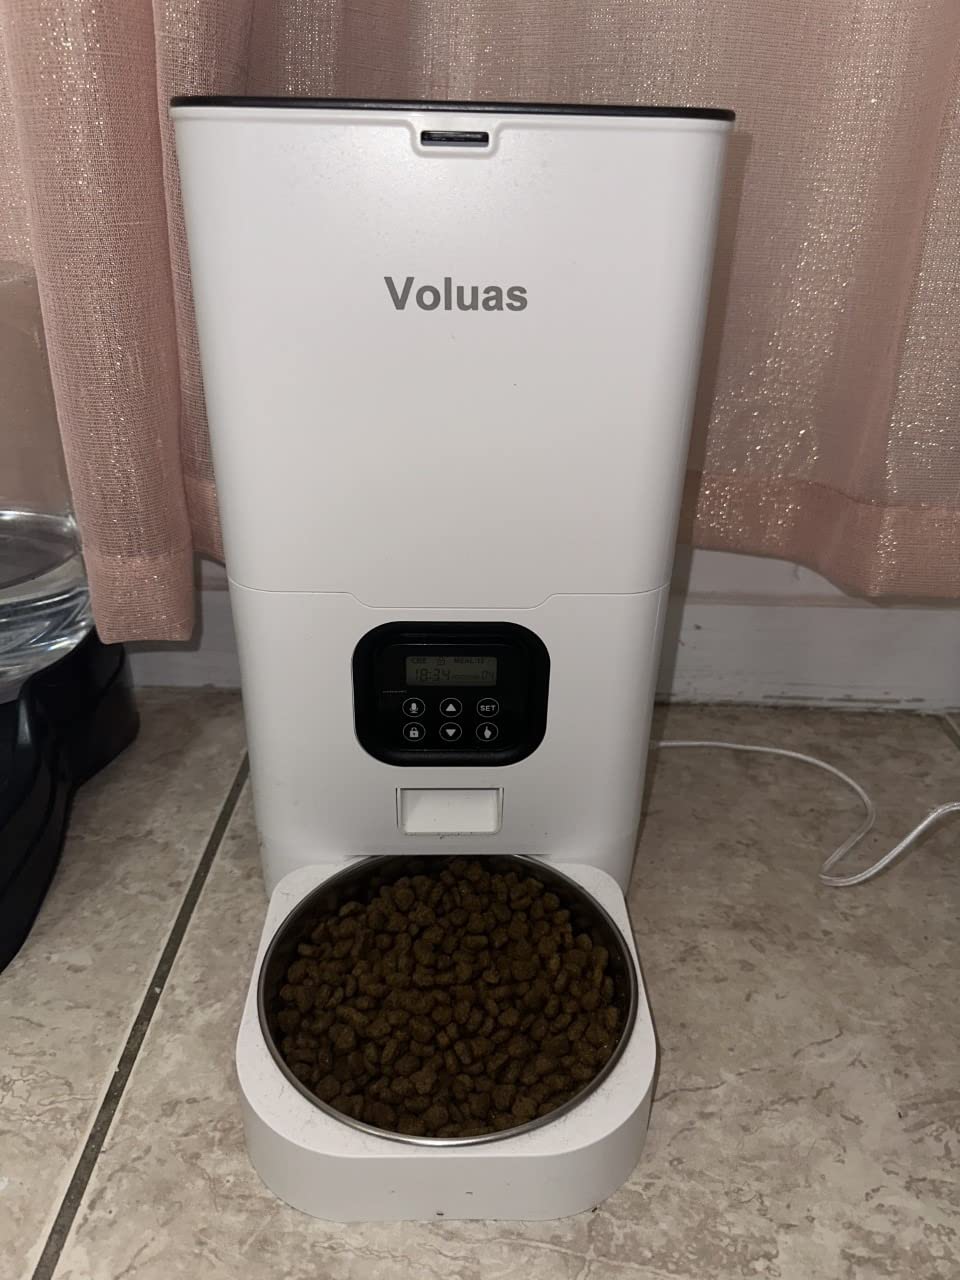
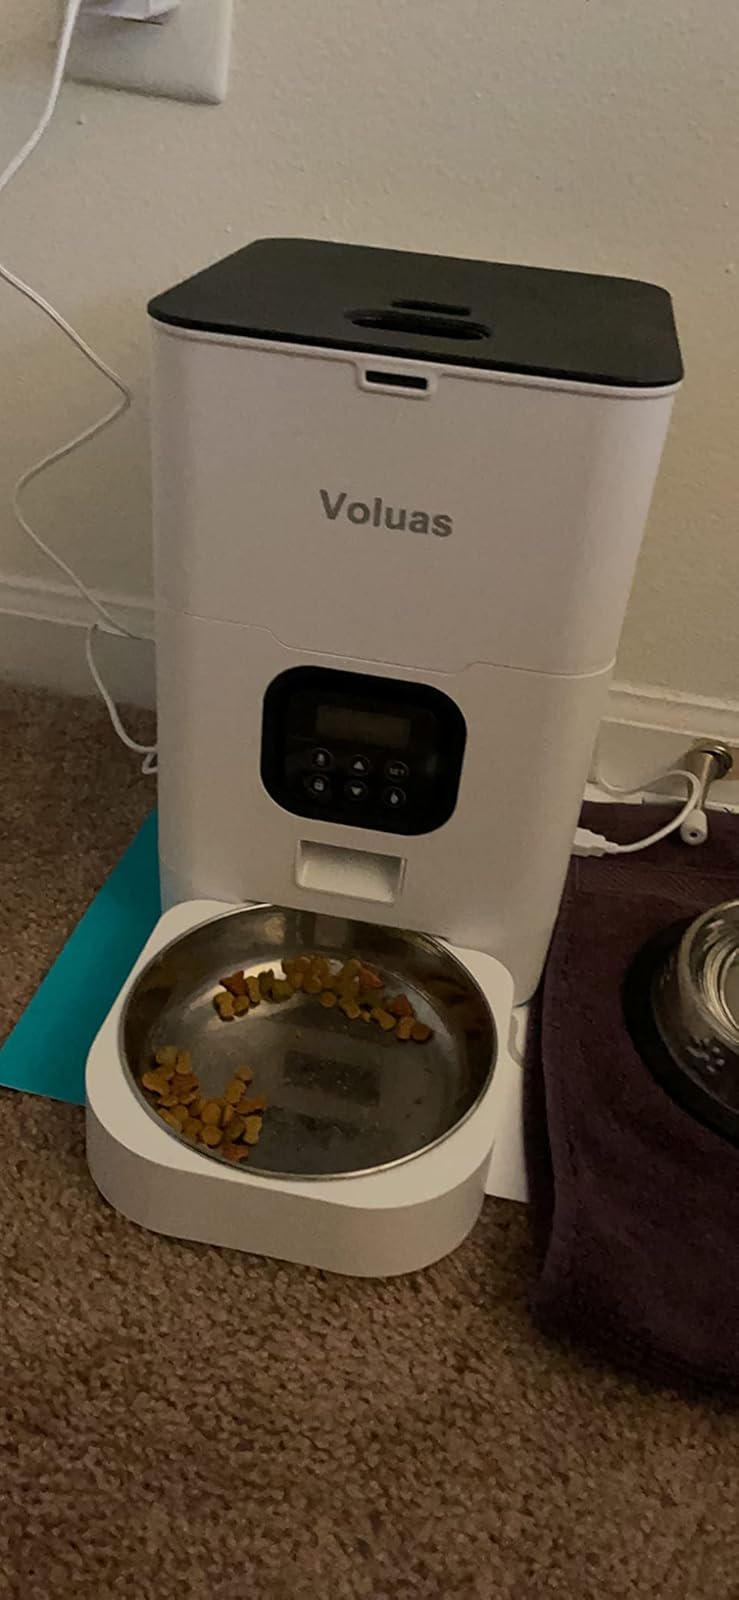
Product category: items_feeder
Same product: yes